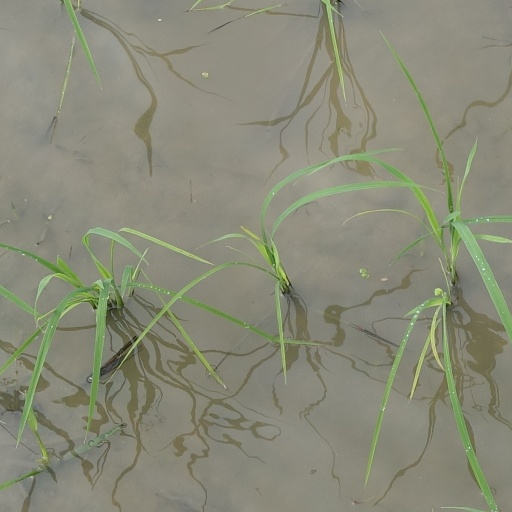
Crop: rice